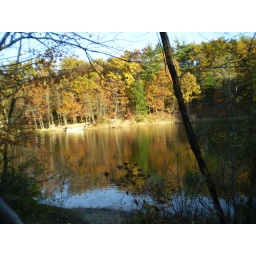
I love the one green tree in all the yellows and oranges.